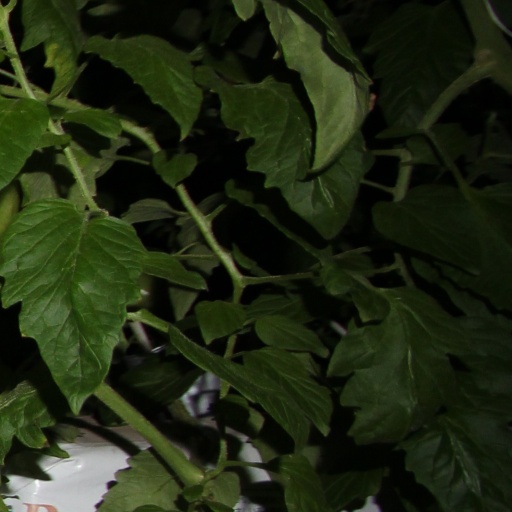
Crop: tomato